8th Virginia Infantry Regiment

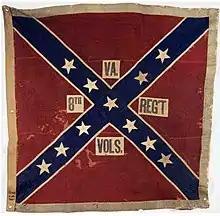
Battle flag of the "Bloody Eighth"

The 8th Virginia Infantry Regiment was a Confederate infantry regiment raised by Colonel Eppa Hunton in Leesburg, Virginia on May 8, 1861. The unit comprised six companies from Loudoun, two companies from Fauquier, one company from Fairfax and one company from Prince William. Initial regimental officers included: Lt. Colonel Charles B. Tebbs, Major Norborne Berkeley, John M. Orr - Quartermaster, Dr. Richard H. Edwards - Surgeon, Charles F. Linthicum - Chaplain. After Eppa Hunton's promotion to brigadier general in August 1863, in part based on his valor during the Battle of Gettysburg, particularly during Pickett's Charge (although the regiment suffered 90% casualties, either wounded like Hunton, killed or missing), Norborne Berkeley was promoted to command the 8th Virginia, and his brother Edmund became the Lieut. Colonel, his brother William Berkeley, Major, and Charles Berkeley became the senior Captain of what then became known as the "Berkeley Regiment." Nonetheless, Norborne, William and Charles Berkeley were all in Union prisoner of war camps and their brother Edmund still recovering from his Gettysburg wound on August 9.